Seth Berkley

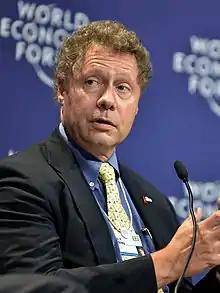
Berkley at the World Economic Forum Annual Meeting of the New Champions in 2012

Seth Franklin Berkley (born October 18, 1956) is an American medical epidemiologist and a global advocate of the power of vaccines. He is the founder and former president and CEO of the International AIDS Vaccine Initiative (IAVI) and former CEO of Gavi, the Vaccine Alliance. He is currently a senior advisor to the Pandemic Center at Brown University School of Public Health.